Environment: real
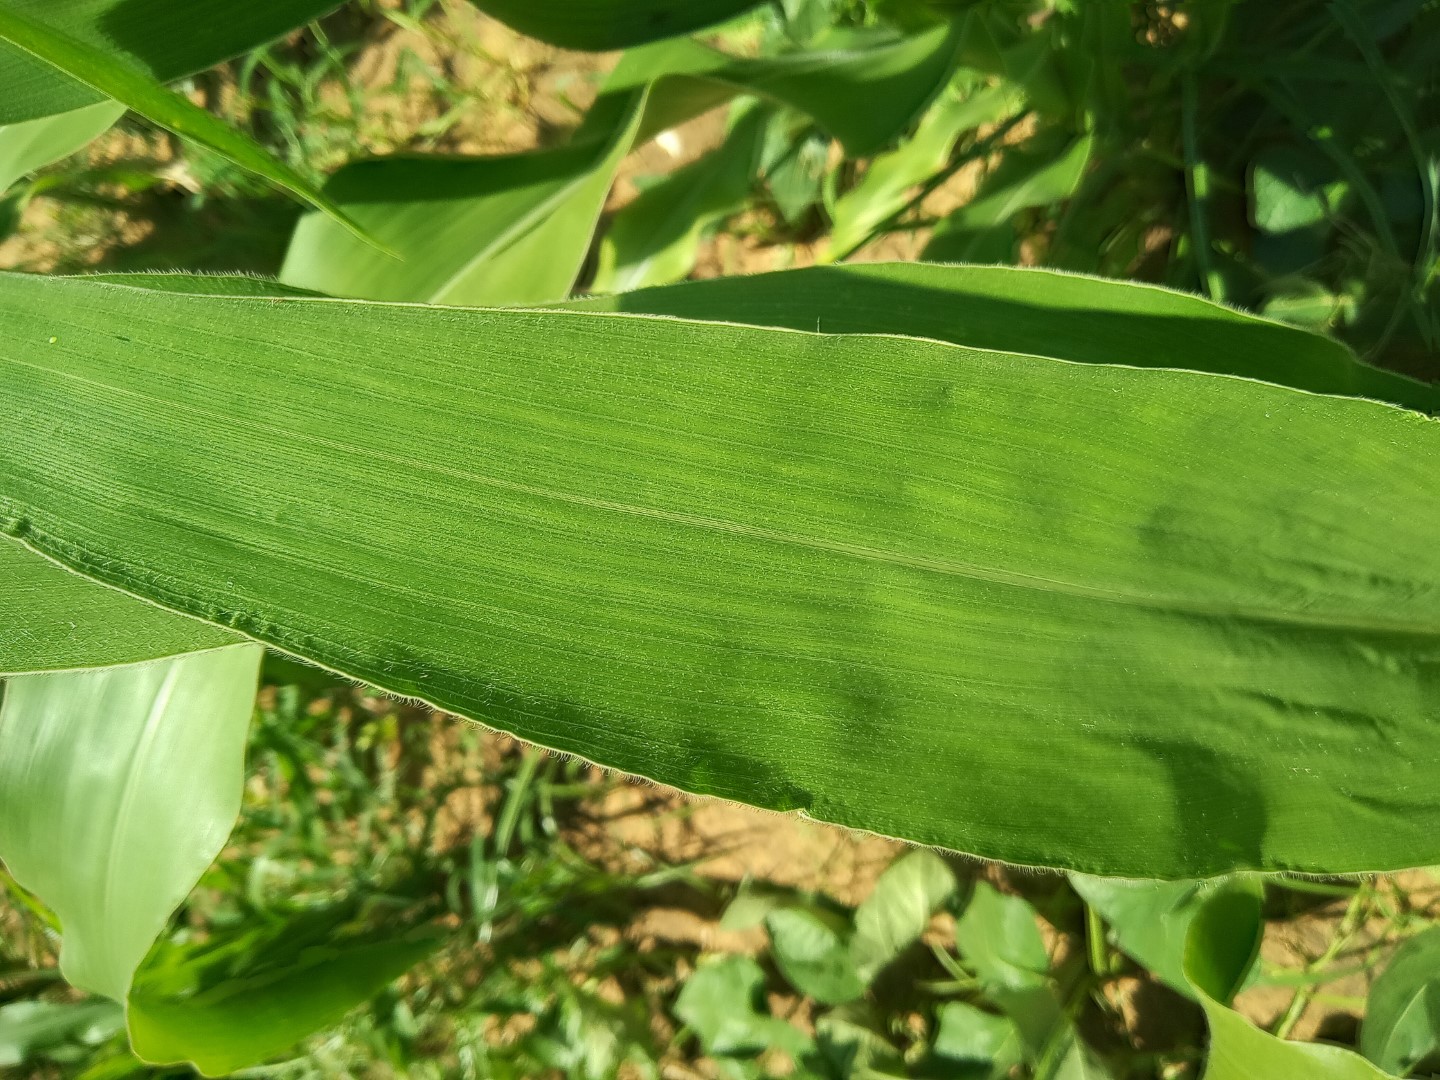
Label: healthy